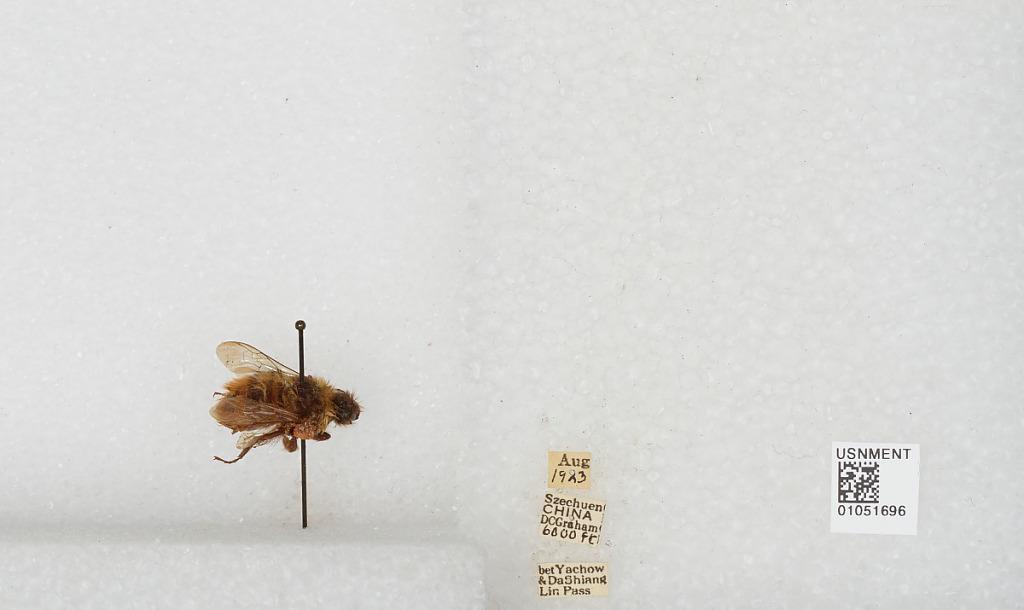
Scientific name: Bombus sp.
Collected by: D. Graham
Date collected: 1923-8-
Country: China
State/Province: Sichuan
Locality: Between Yucheng and Da Shiang Lin Pass